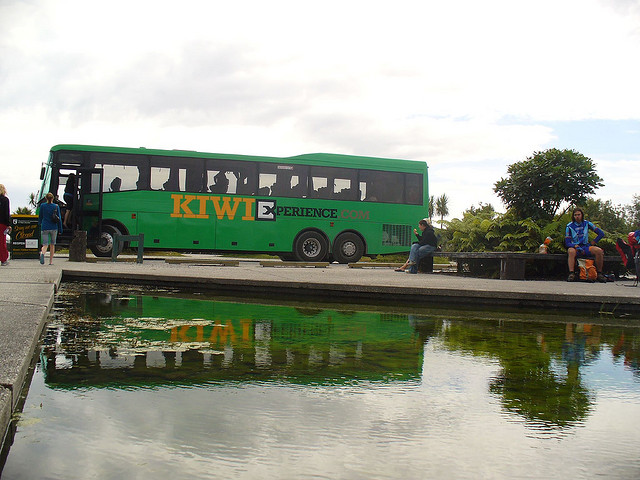
A green passenger bus is boarding passengers near some water.

a large bus is parked outside by a river

A green bus that is sitting on a street.

Bus moving past small pond with people sitting on benches next to it

a green bus is parked near some water